Women's suffrage

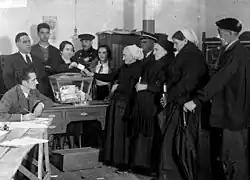
Women exercising the right to vote during the Second Spanish Republic, November 5, 1933

From 1918, with the rest of the United Kingdom, women in Ireland could vote at age 30 with property qualifications or in university constituencies, while men could vote at age 21 with no qualification. From separation in 1922, the Irish Free State gave equal voting rights to men and women. ["All citizens of the Irish Free State (Saorstát Eireann) without distinction of sex, who have reached the age of twenty-one years and who comply with the provisions of the prevailing electoral laws, shall have the right to vote for members of Dáil Eireann, and to take part in the Referendum and Initiative."] Promises of equal rights from the Proclamation were embraced in the Constitution in 1922, the year Irish women achieved full voting rights. However, over the next ten years, laws were introduced that eliminated women's rights from serving on juries, working after marriage, and working in industry. The 1937 Constitution and Taoiseach Éamon de Valera’s conservative leadership further stripped women of their previously granted rights. As well, though the 1937 Constitution guarantees women the right to vote and to nationality and citizenship on an equal basis with men, it also contains a provision, Article 41.2, which states: